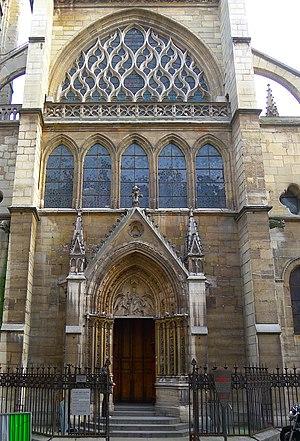
Église Saint-Séverin (portail) - Paris V This building is indexed in the Base Mérimée, a database of architectural heritage maintained by the French Ministry of Culture,
L'église Saint-Pierre-aux-Bœufs est une ancienne église de Paris, située dans l'Île de la Cité, près de la cathédrale Notre-Dame, dans l'actuelle rue d'Arcole.